Diamantinasaurus

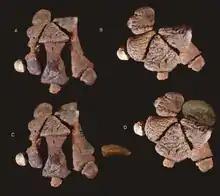
Articulated manus of "Diamantinasaurus" displaying all preserved phalanges

Because of the completeness of the forelimb material, the absence of carpal bones among the preserved material was presumed by Poropat et al. (2014) to be related to their genuine absence in life, as in "Opisthocoelicaudia" and "Alamosaurus". The manus of "Diamantinasaurus" comparatively displays some plesiomorphic features, including: the middle metacarpal being the longest ( Mc III compared to next longest Mc II); the presence of a thumb claw; and the presence of multiple phalanges, having the phalangeal formula 2–1–1–1–1. However, the manus of "Diamantinasaurus" is completely cylindrical and vertical like other titanosaurs. The presence of large numbers of phalanges in "Diamantinasaurus" was used by Poropat et al. (2014) to suggest that all titanosaurs actually had ossified phalanges contrasting earlier studies. Following this logic, they suggested that for "Opisthocoelicaudia" and "Epachthosaurus", which both preserve a single phalanx from the fourth finger, the absence of others was due to them being lost before fossilization for the preceding digits, instead of absence. The complete absence of preserved phalanges in "Alamosaurus", "Rapetosaurus", "Neuquensaurus" and "Saltasaurus" potentially being due to disarticulation instead of absence of ossification.